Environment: real
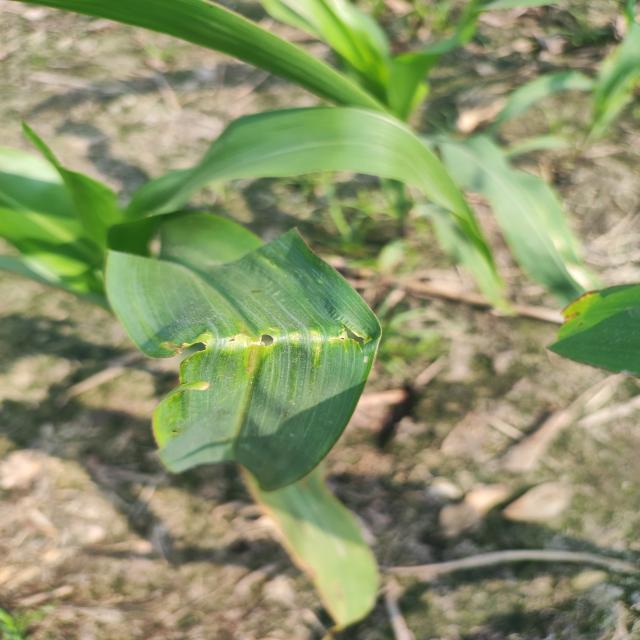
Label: fall_armyworm